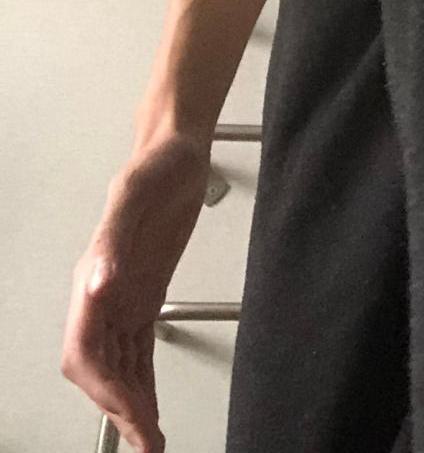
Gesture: no_gesture